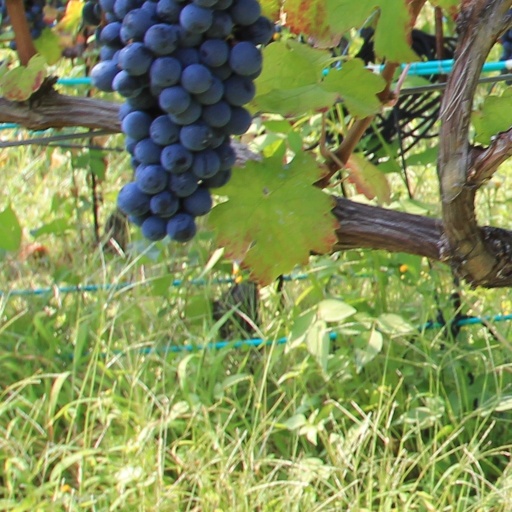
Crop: grape